2022 Israeli legislative election

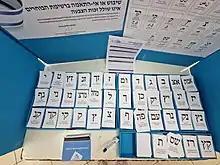
Ballot papers in the election

On 10 July, Blue and White and New Hope formed a joint list, known as Blue and White – The New Hope, excluding Derekh Eretz that ran as part of New Hope in 2021. On 14 August, the list was joined by former Israel Defense Forces's Chief of the General Staff, Gadi Eizenkot, as well as Yamina MKs Matan Kahana and Shirly Pinto, and was subsequently renamed the National Unity Party.